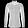
Label: Shirt